Common Program

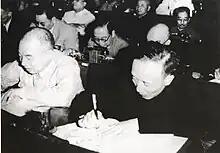
Picture of CPPCC members when the Common Program was discussed and passed at the conference in 1949.

The Common Program was the primary general policy document passed by the first plenary session of the Chinese People's Political Consultative Conference in September 1949. The "Common Program" served as the provisional constitution of the People's Republic of China from 1949 until September 1954, when the formal constitution was passed and ratified by the 1st National People's Congress.